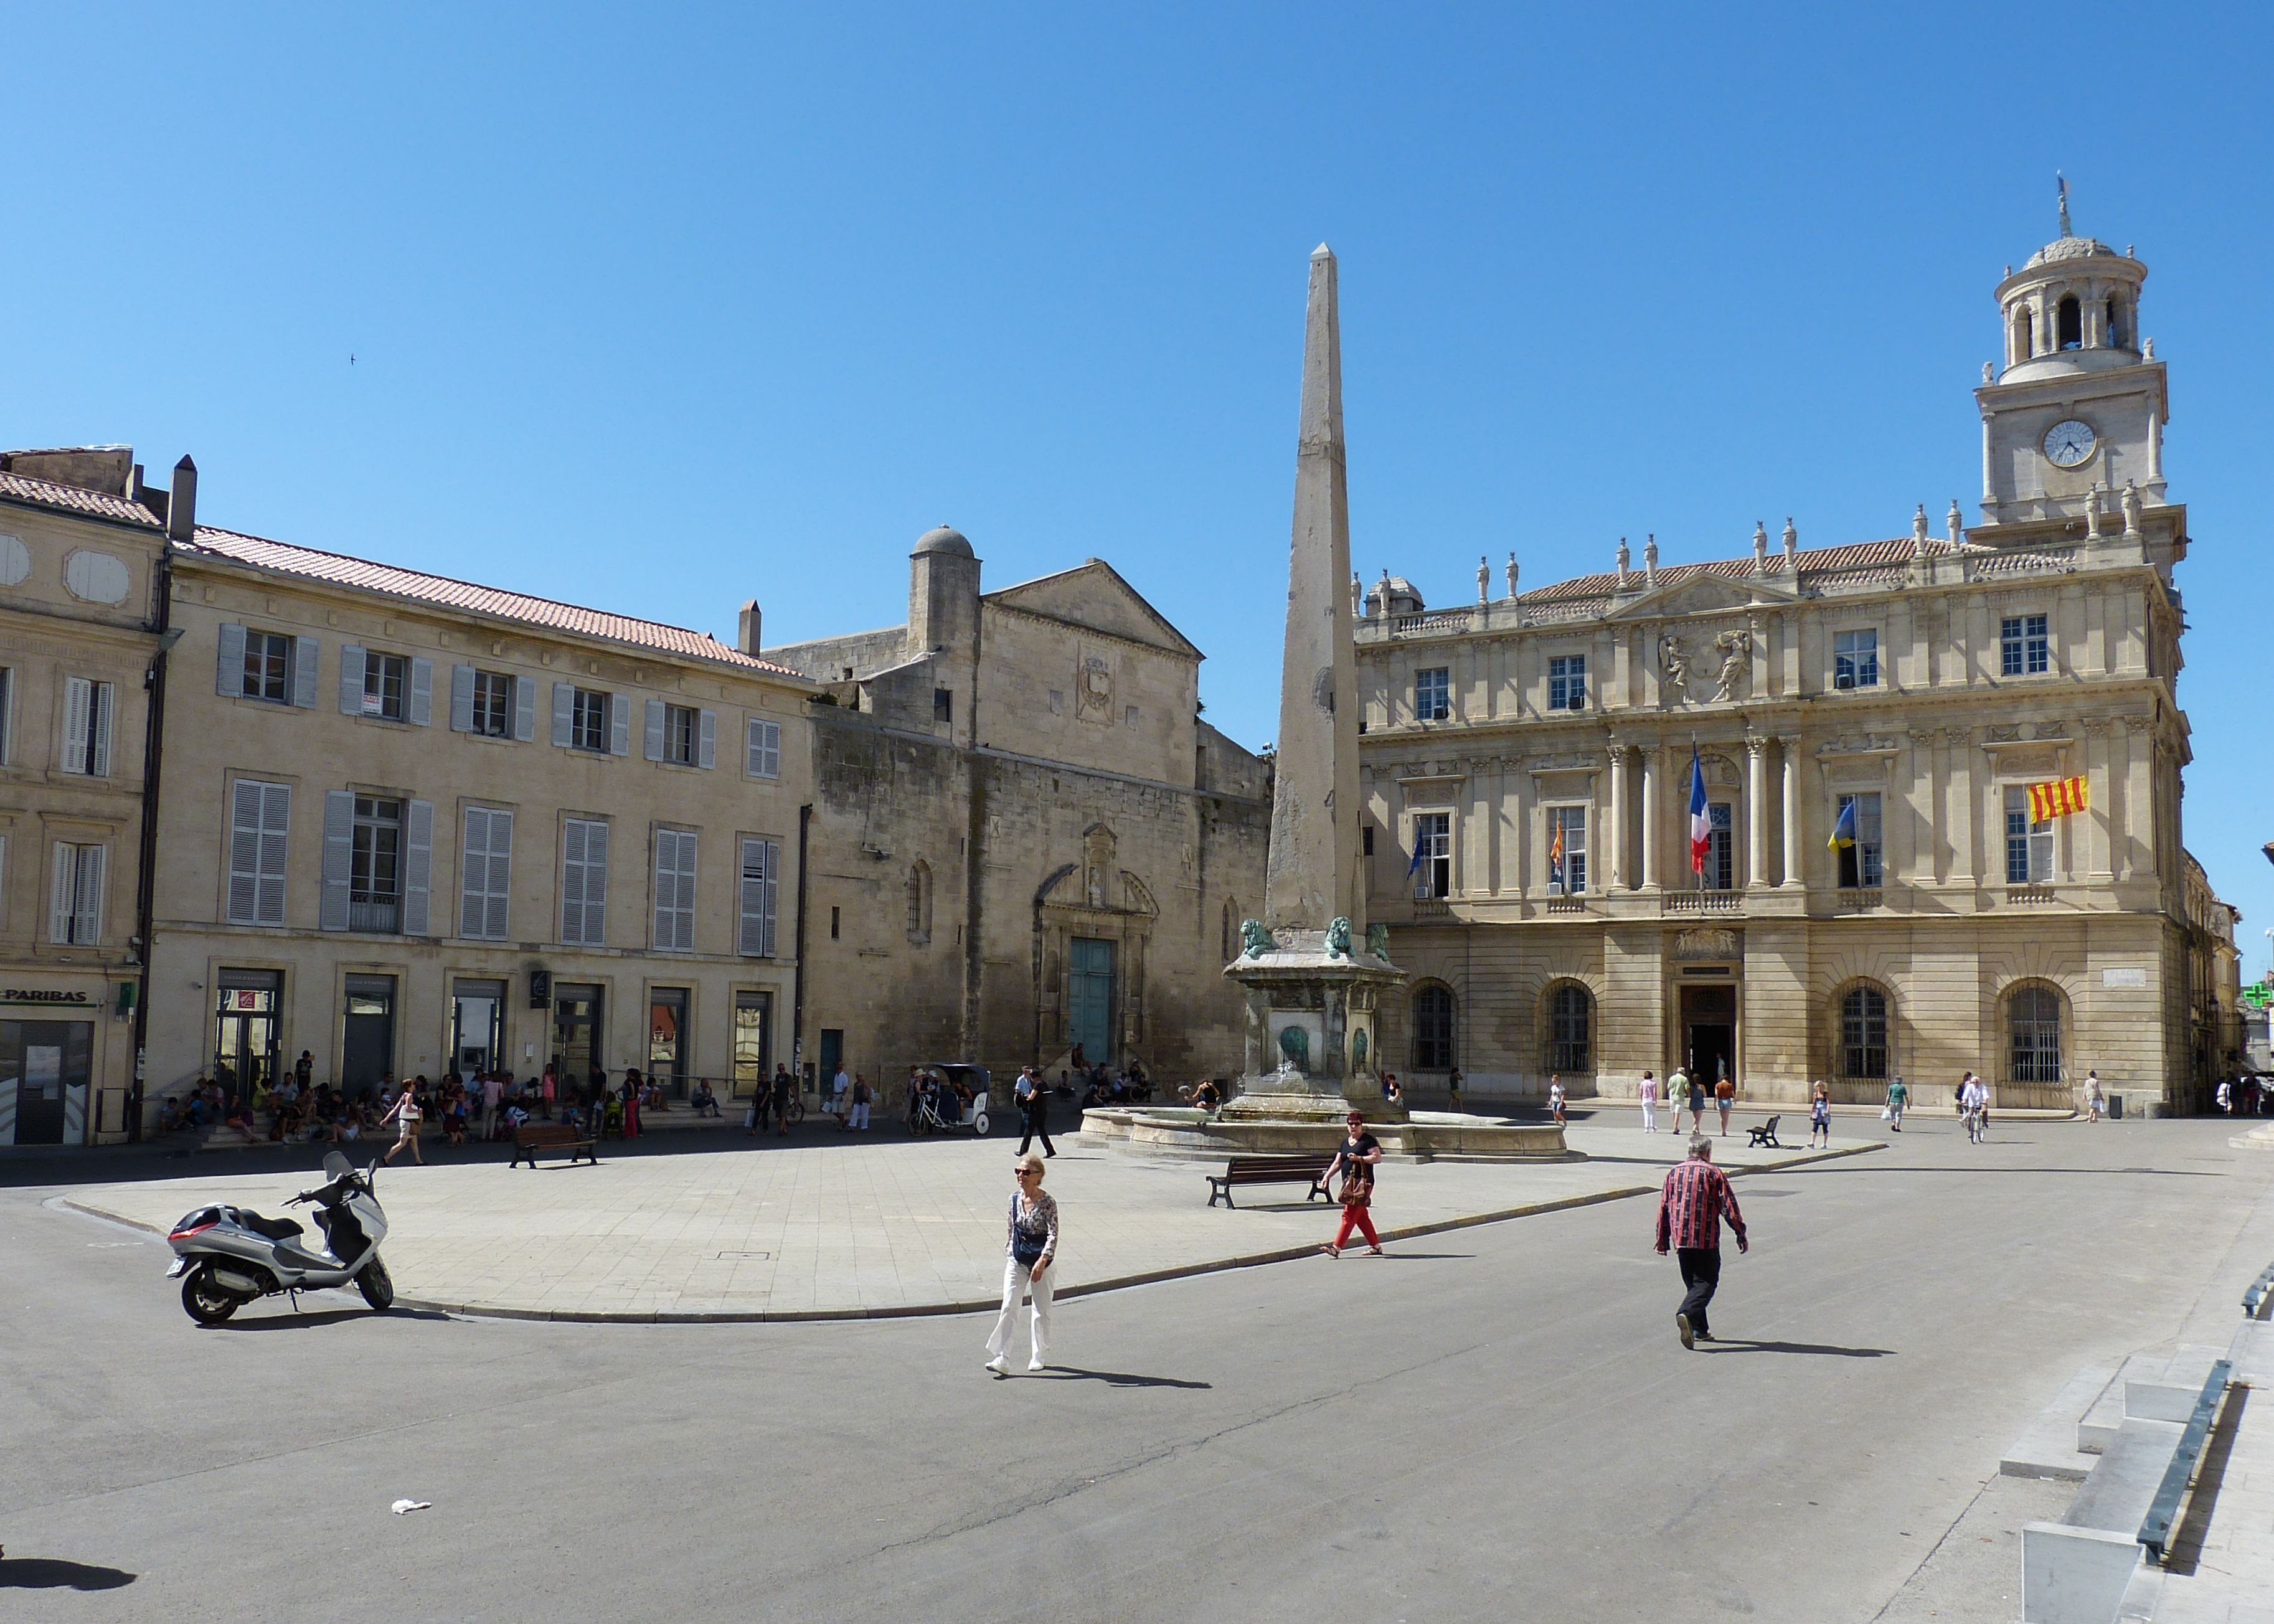
architecture, town, building, palace, city, downtown, france, tower, space, plaza, landmark, facade, old town, obelisk, town square, arles, historically, neighbourhood, town hall, rhone, human settlement